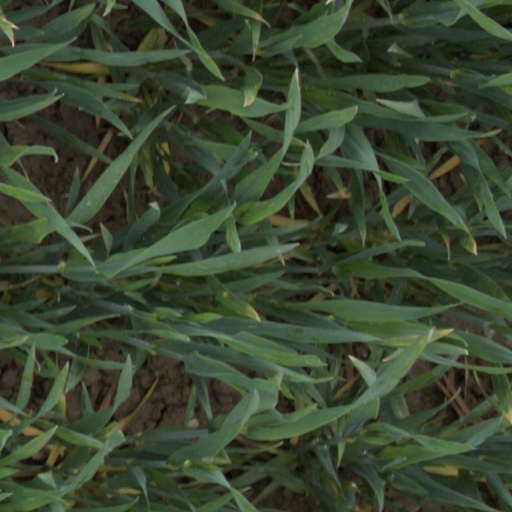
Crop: wheat